Red banana

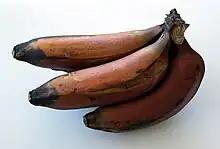
A bunch of ripe red bananas

Red bananas should have a deep red or maroon rind when ripe and are best eaten when unbruised and slightly soft. This variety contains more beta-carotene and vitamin C than yellow bananas. It also contains potassium and iron. The redder the fruit, the more carotene and the higher the vitamin C level. As with yellow bananas, red bananas will ripen in a few days at room temperature and are best stored outside from refrigeration.